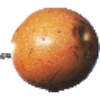
Label: granadilla